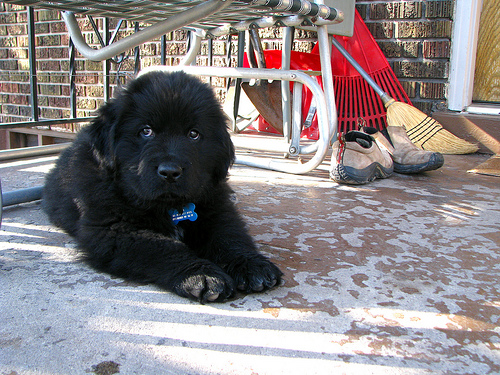
Breed: newfoundland